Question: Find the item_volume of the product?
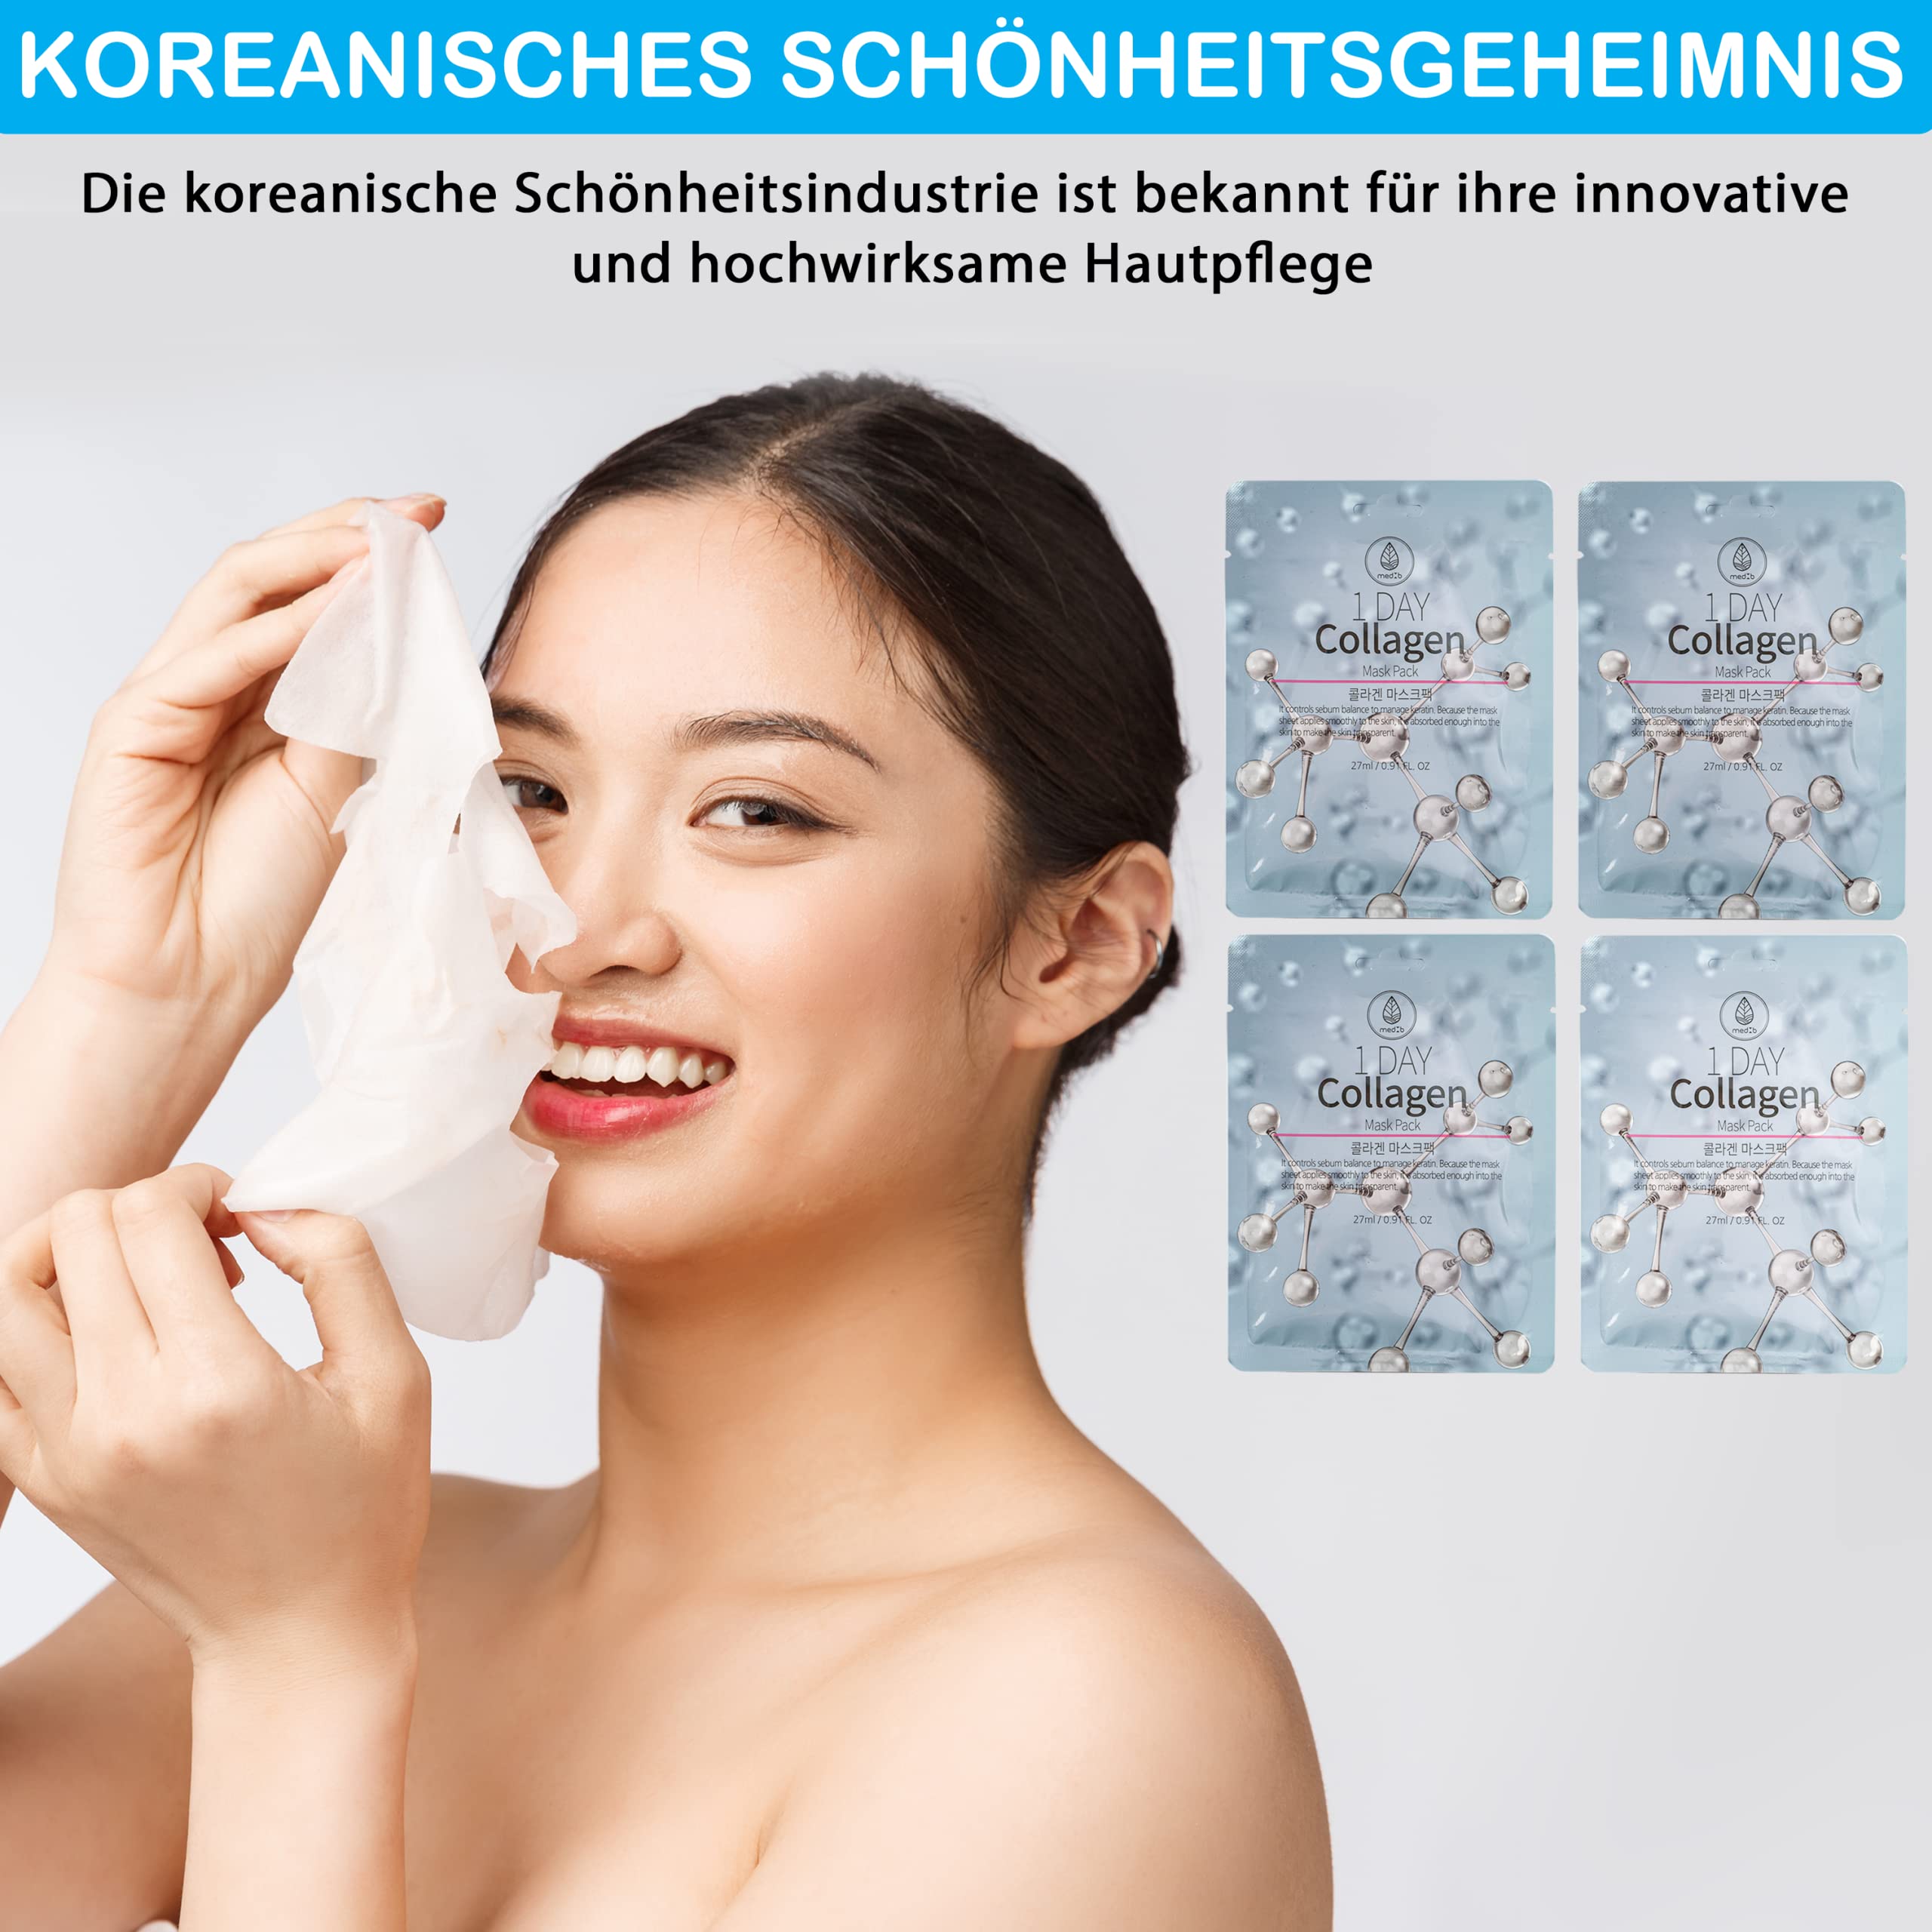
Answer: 27.0 millilitre